Liu Bei

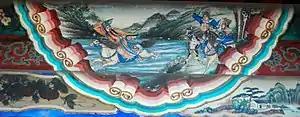
Liu Bei's horse leaps across the Tan Stream

In 195, Lü Bu was defeated by Cao Cao and sought shelter under Liu Bei. In the next year, Yuan Shu led an army to invade Xu Province. In response, Liu Bei led his troops to counter Yuan Shu's advances near present-day Xuyi County and stopped him at Xuyi and Huaiyin (淮陰). Around this time, Cao Cao memorialized to appoint Liu Bei as General Who Subdues The East (鎮東將軍) and enfeoffed him as marquis of Yicheng Village (宜城亭侯). This was in the first year of the Jian'an period (196).